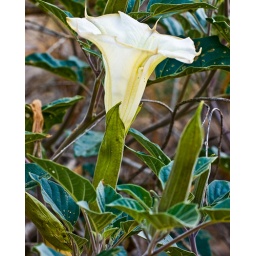
Flower in river bed in the Hassayampa Nature Preserve